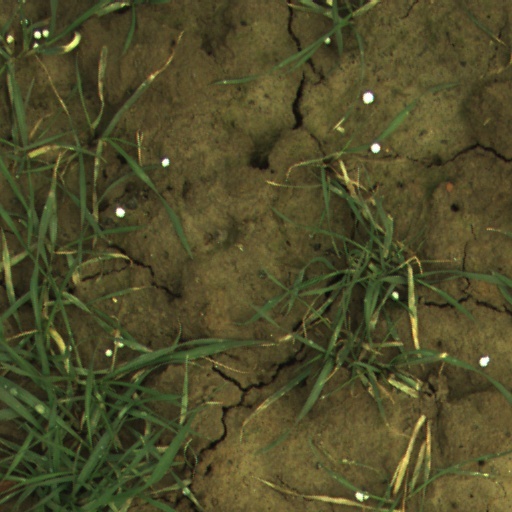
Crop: wheat